Culture of Syria

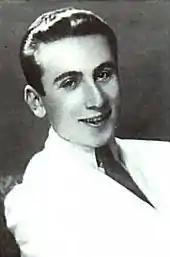
Nizar Qabbani's style explored themes of love, eroticism, religion, and Arab nationalism.

Syrians have contributed to Arabic literature for centuries, and Syrian writers played a crucial role in the nahda or Arab literary and cultural revival of the 19th century. Prominent contemporary Syrian writers include, among others, Adonis, Muhammad Maghout, Haidar Haidar, Ghada al-Samman, Nizar Qabbani and Zakariyya Tamer.